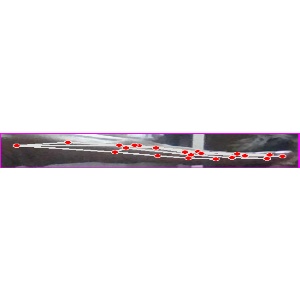
अक्षर: ज